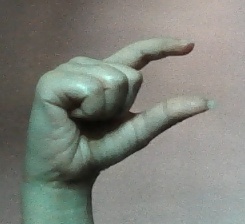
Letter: dal